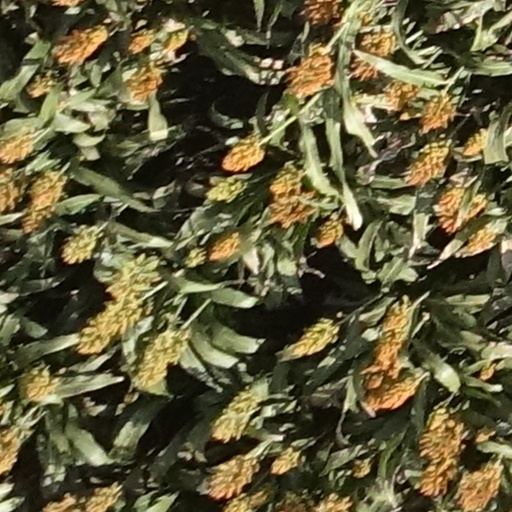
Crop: sorghum